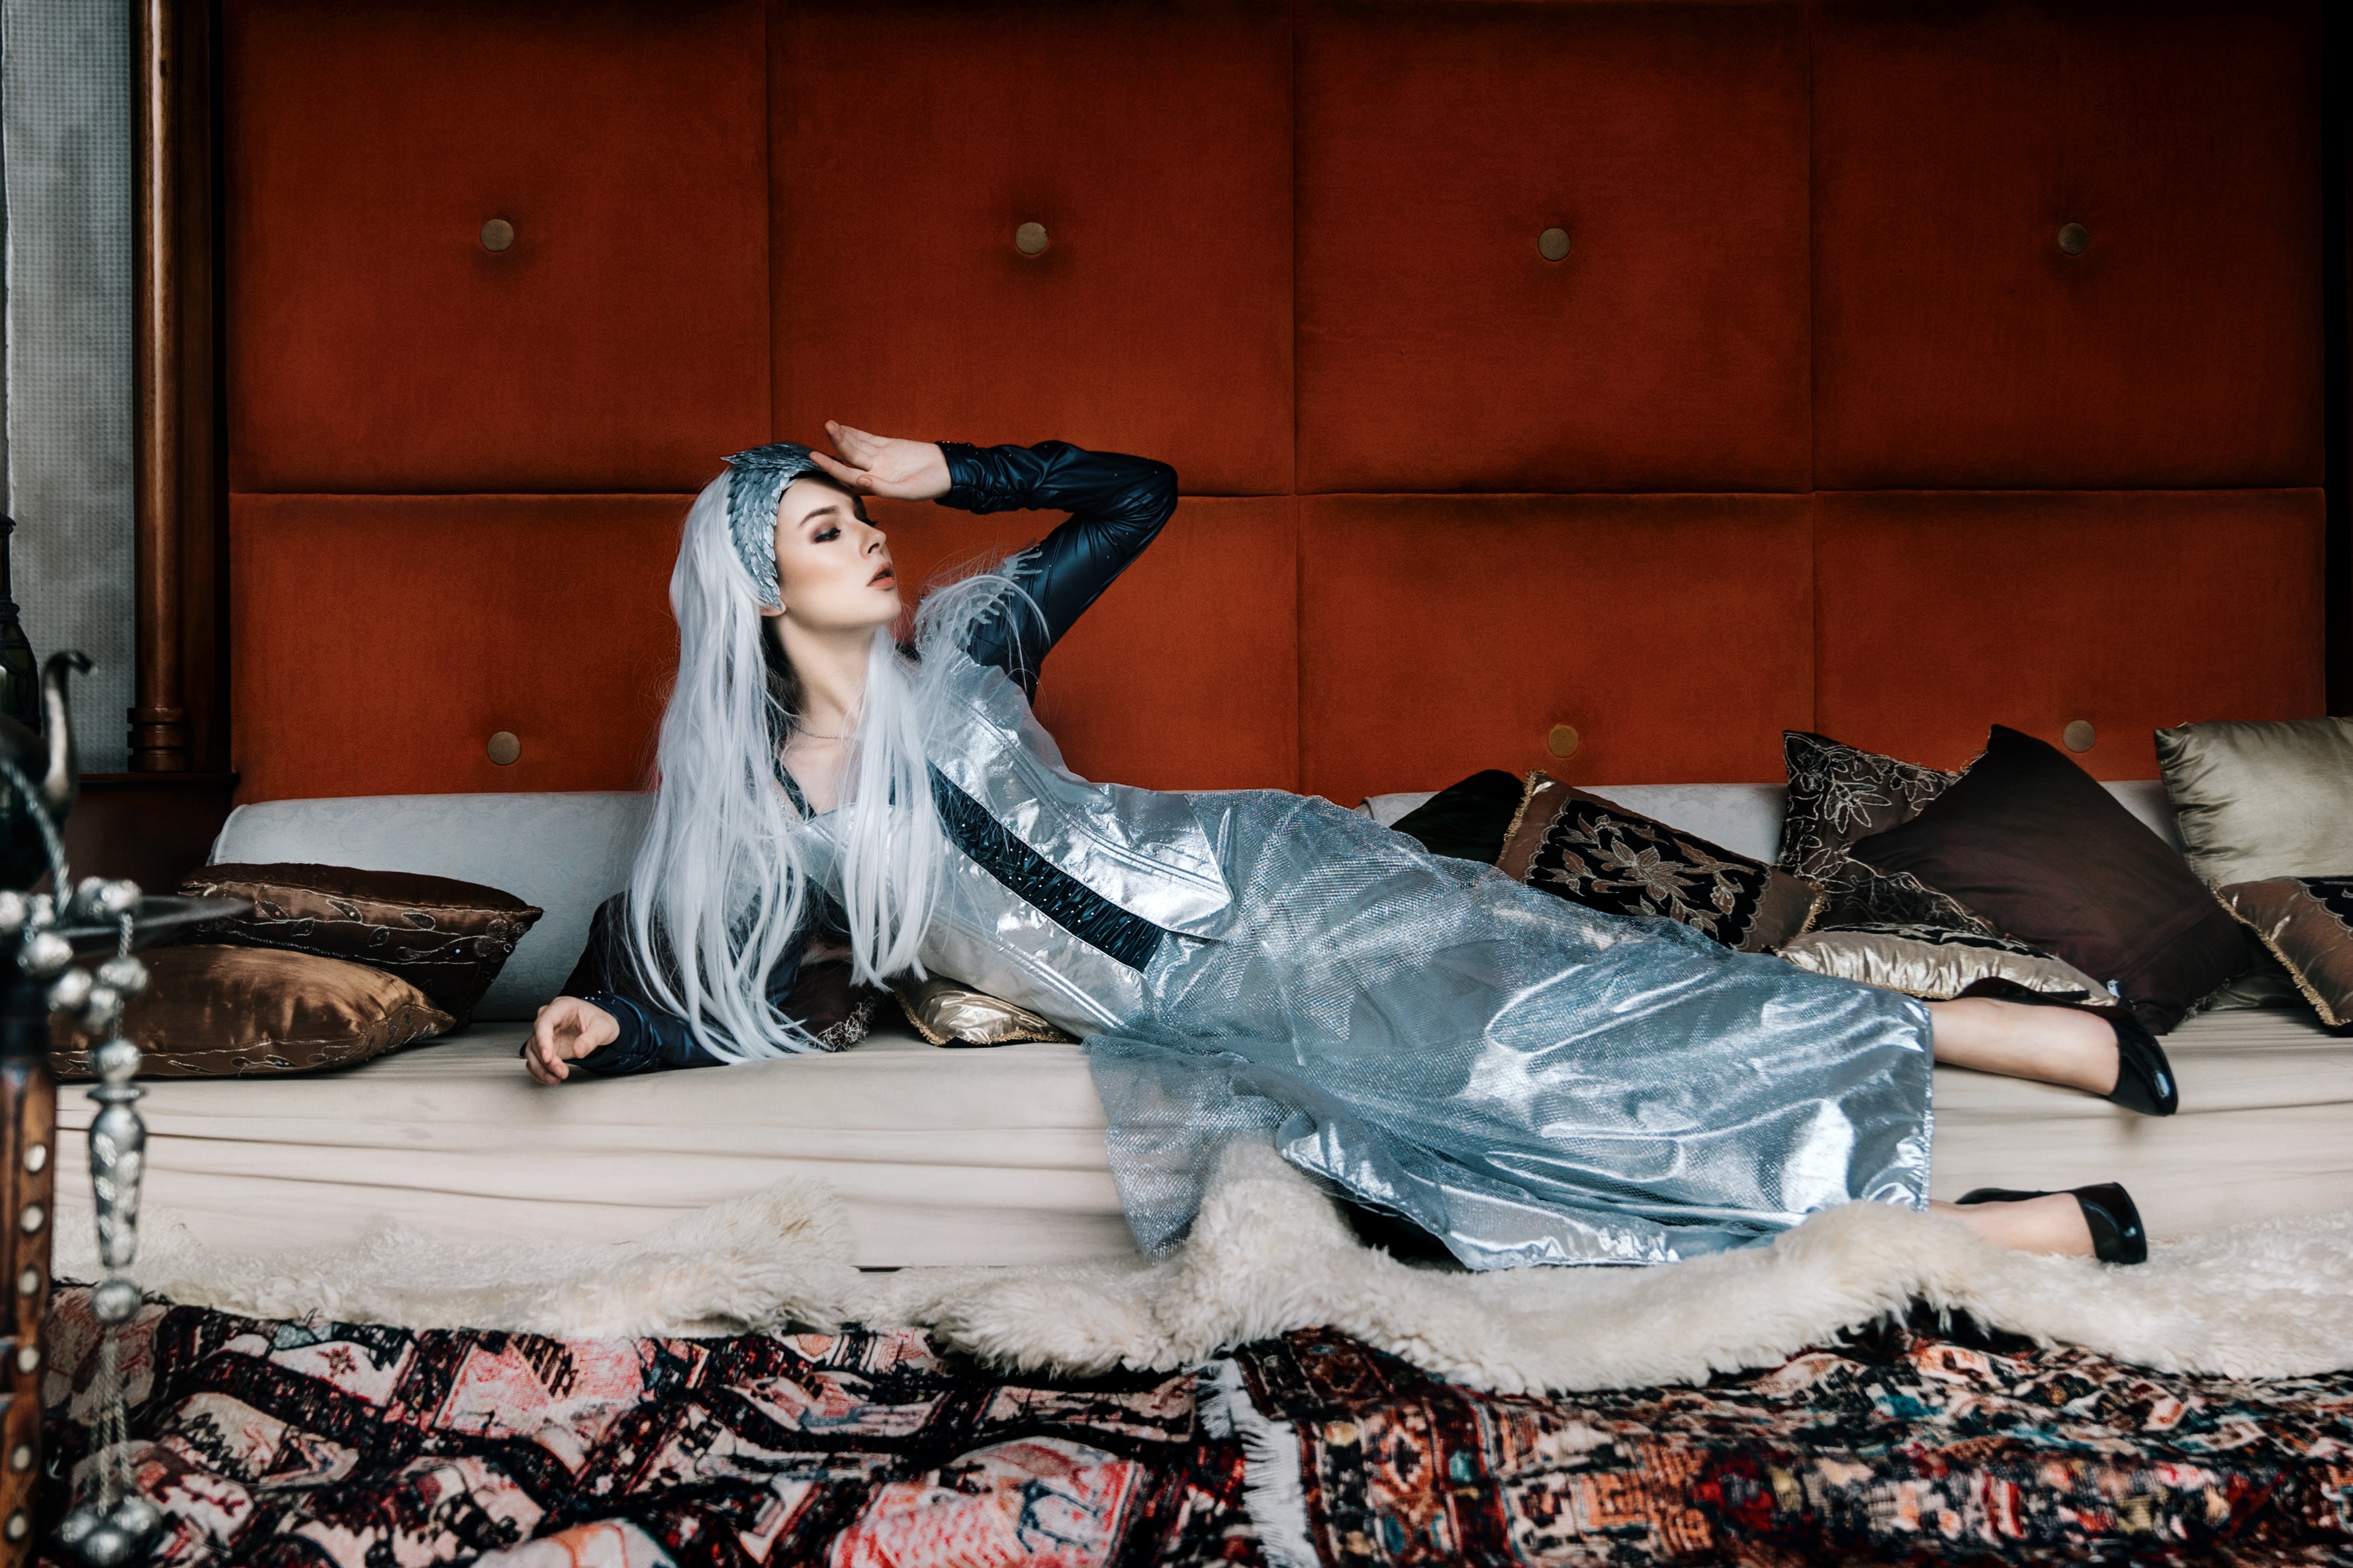
girl, sitting, fun, costume